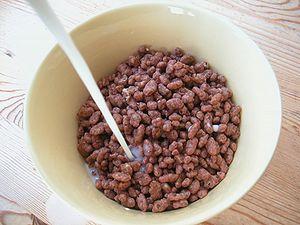
Coco Pops est un produit de la marque Kellogg's, mis sur le marché en 1985.